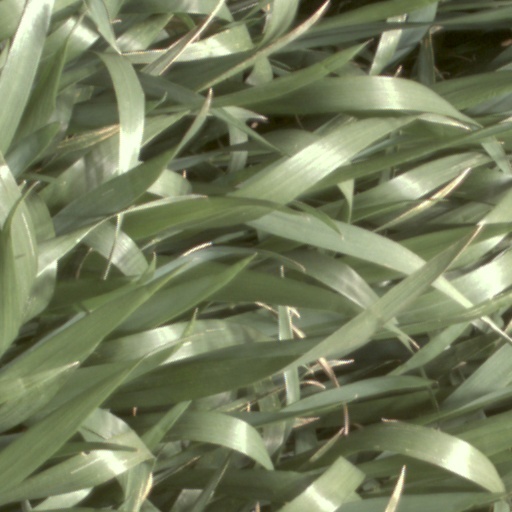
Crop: wheat